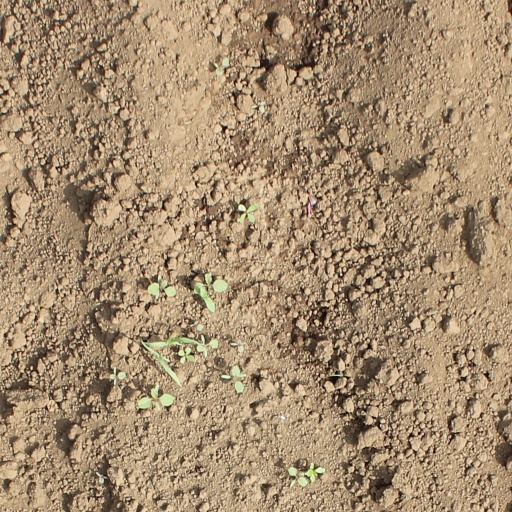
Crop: soybean